Charlie Richard

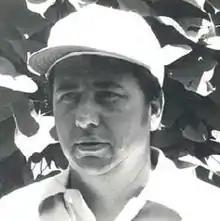

Charles Allen Richard (May 30, 1941 – December 13, 1994) was an American football player and coach. He served as the head football coach at Baker University from 1980 to 1990 and again from 1992 to 1994, compiling a record of 123–28–1. Richard was inducted into the College Football Hall of Fame as a coach in 2004 and the Kansas Sports Hall of Fame in 2006.